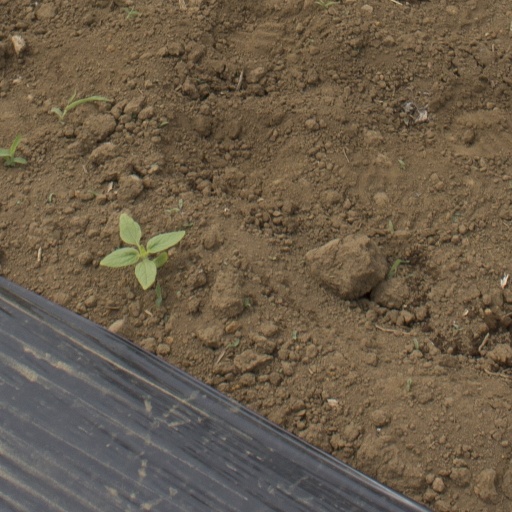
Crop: Jerusalem artichoke